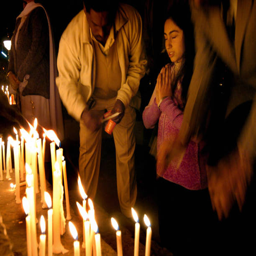
a girl offers prayers as fellow devotees light candles on the eve .